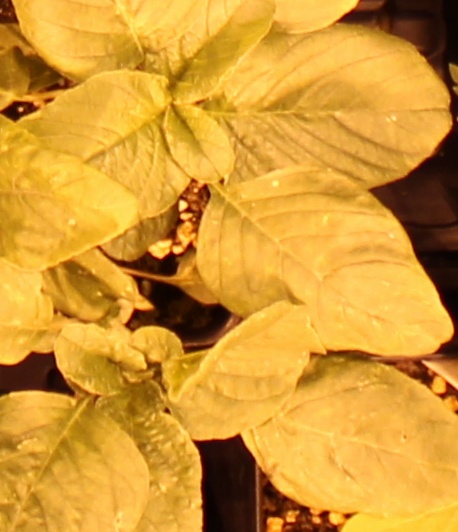
Label: Redroot Pigweed